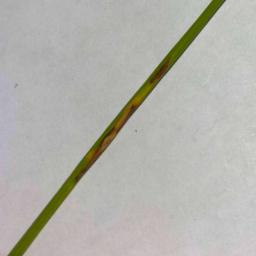
Label: Rice___Leaf_Blast